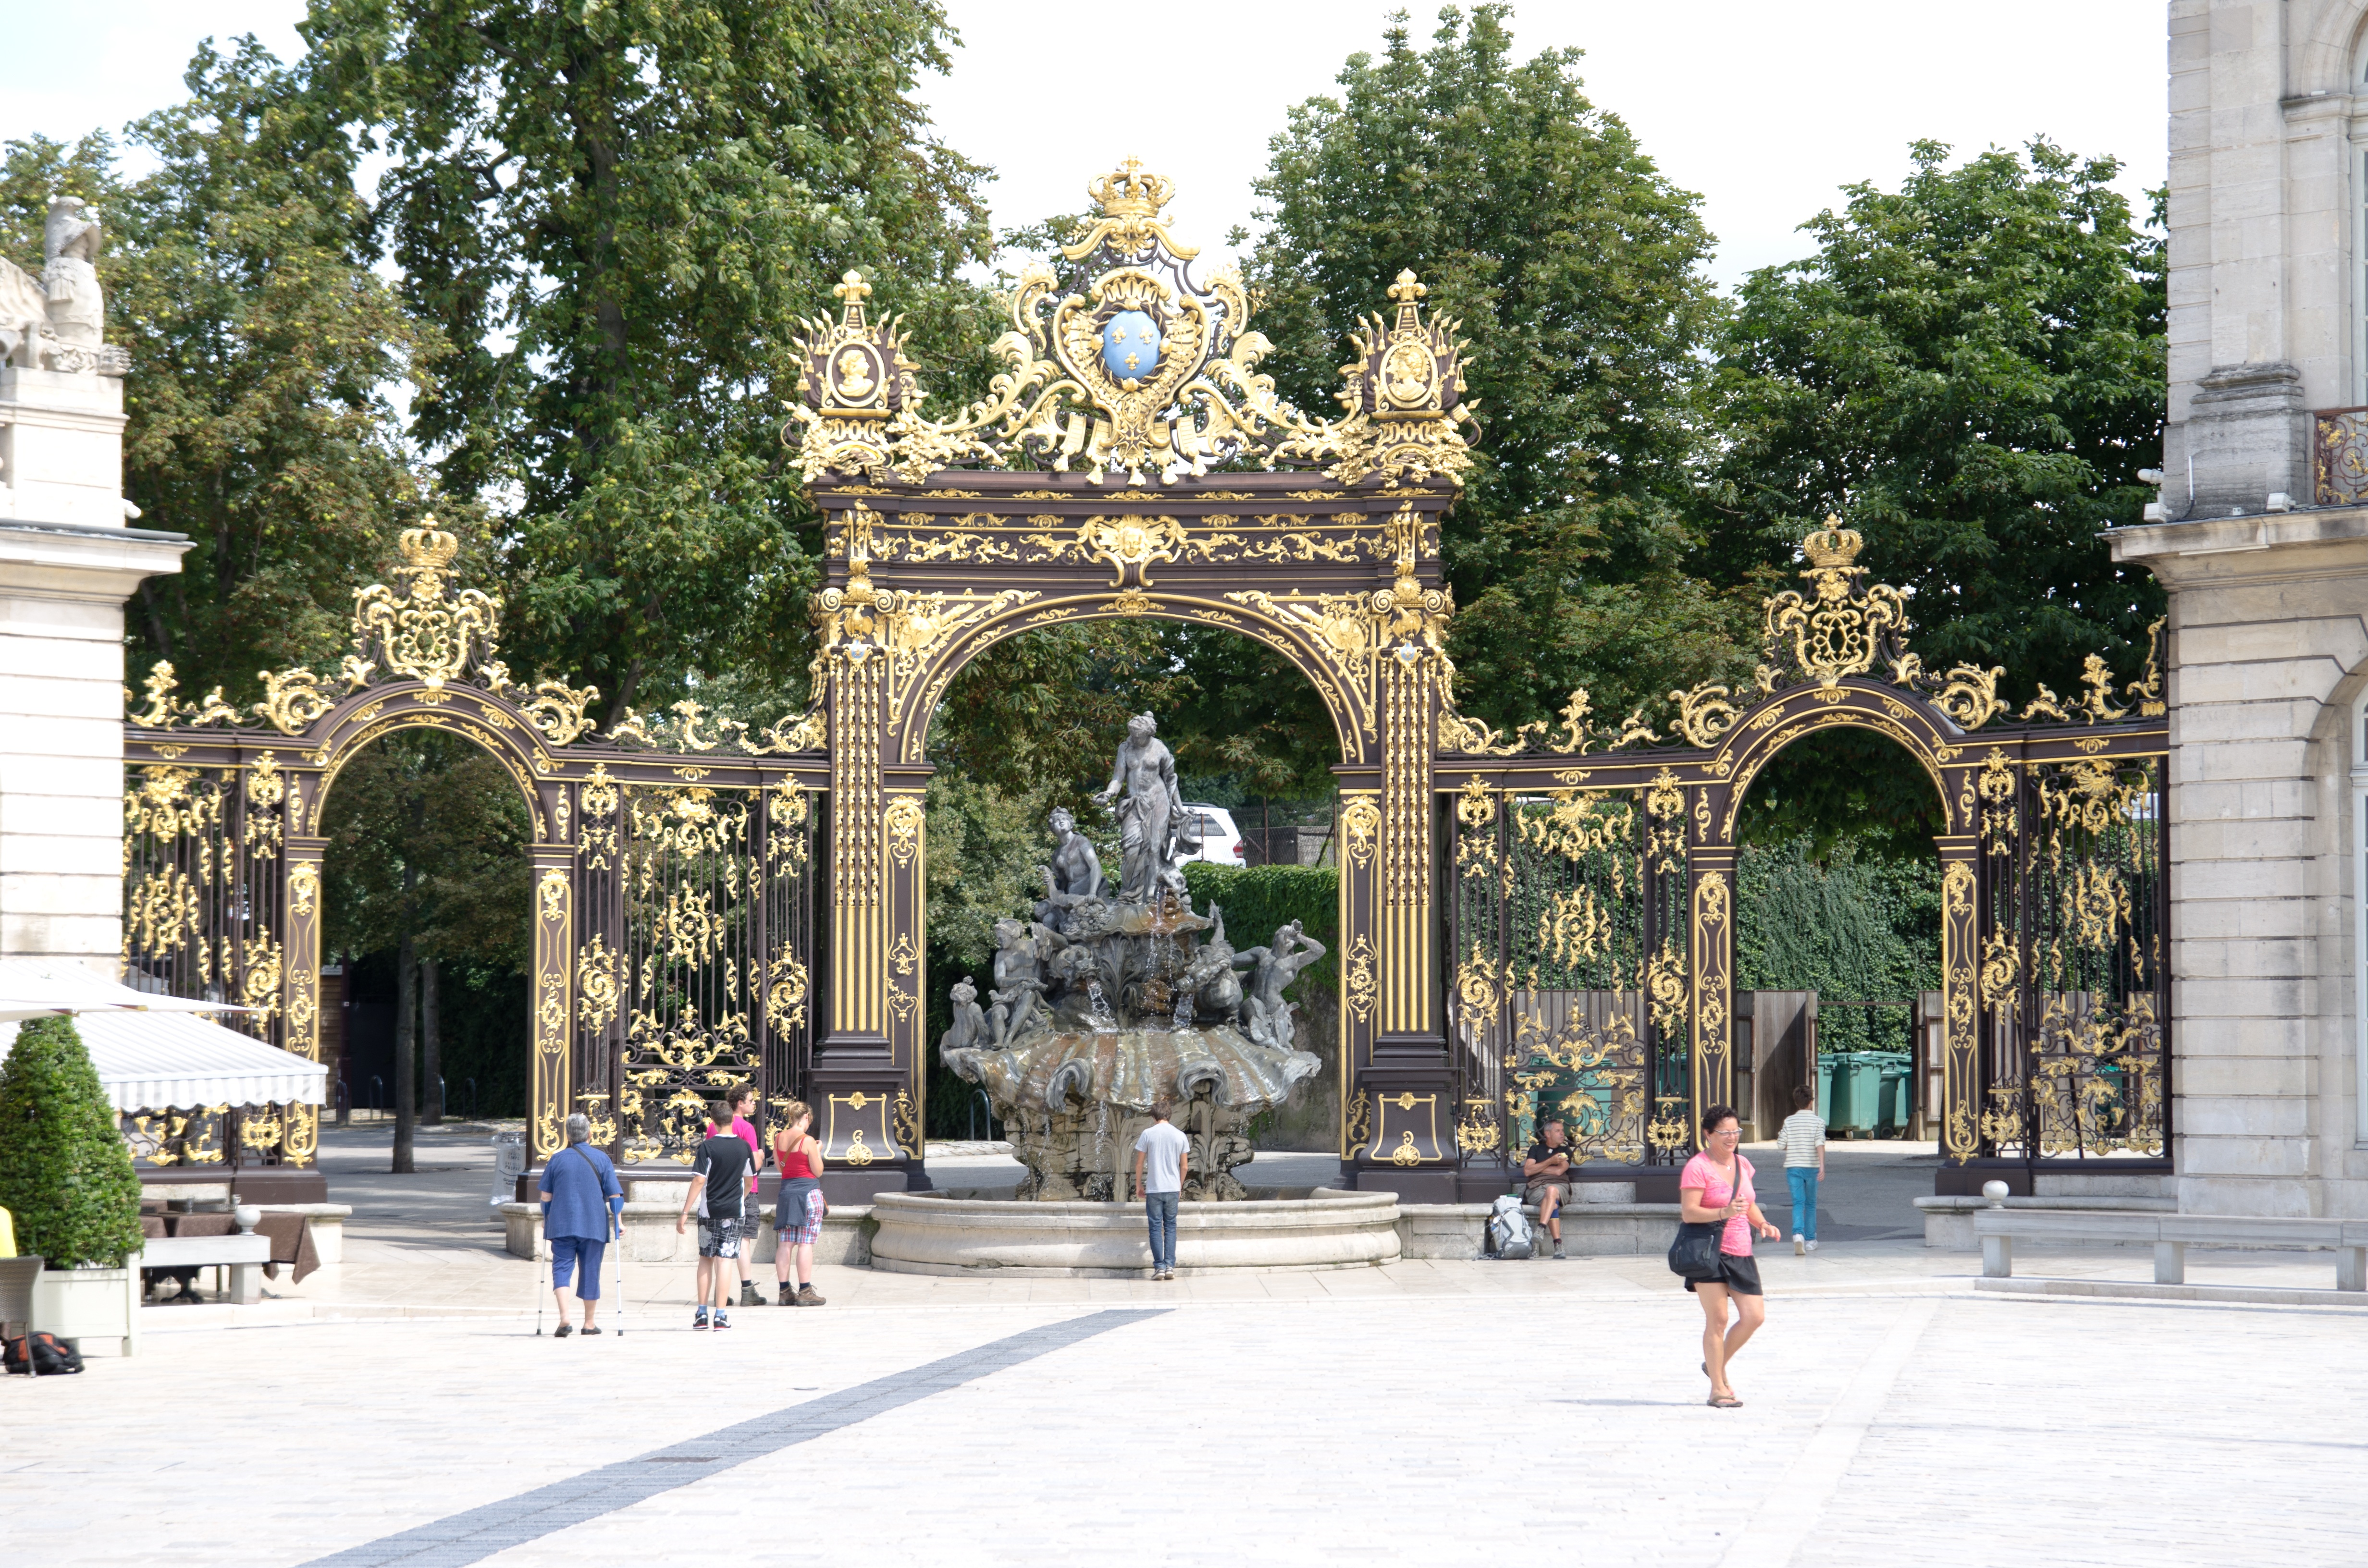
architecture, building, palace, monument, plaza, place of worship, temple, shrine, town square, nancy, place stanislas